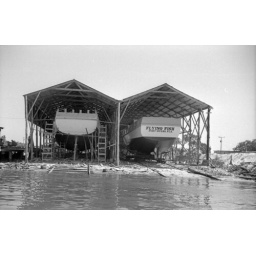
shrimp boats in dry dock, backside of Ft. Myers beach